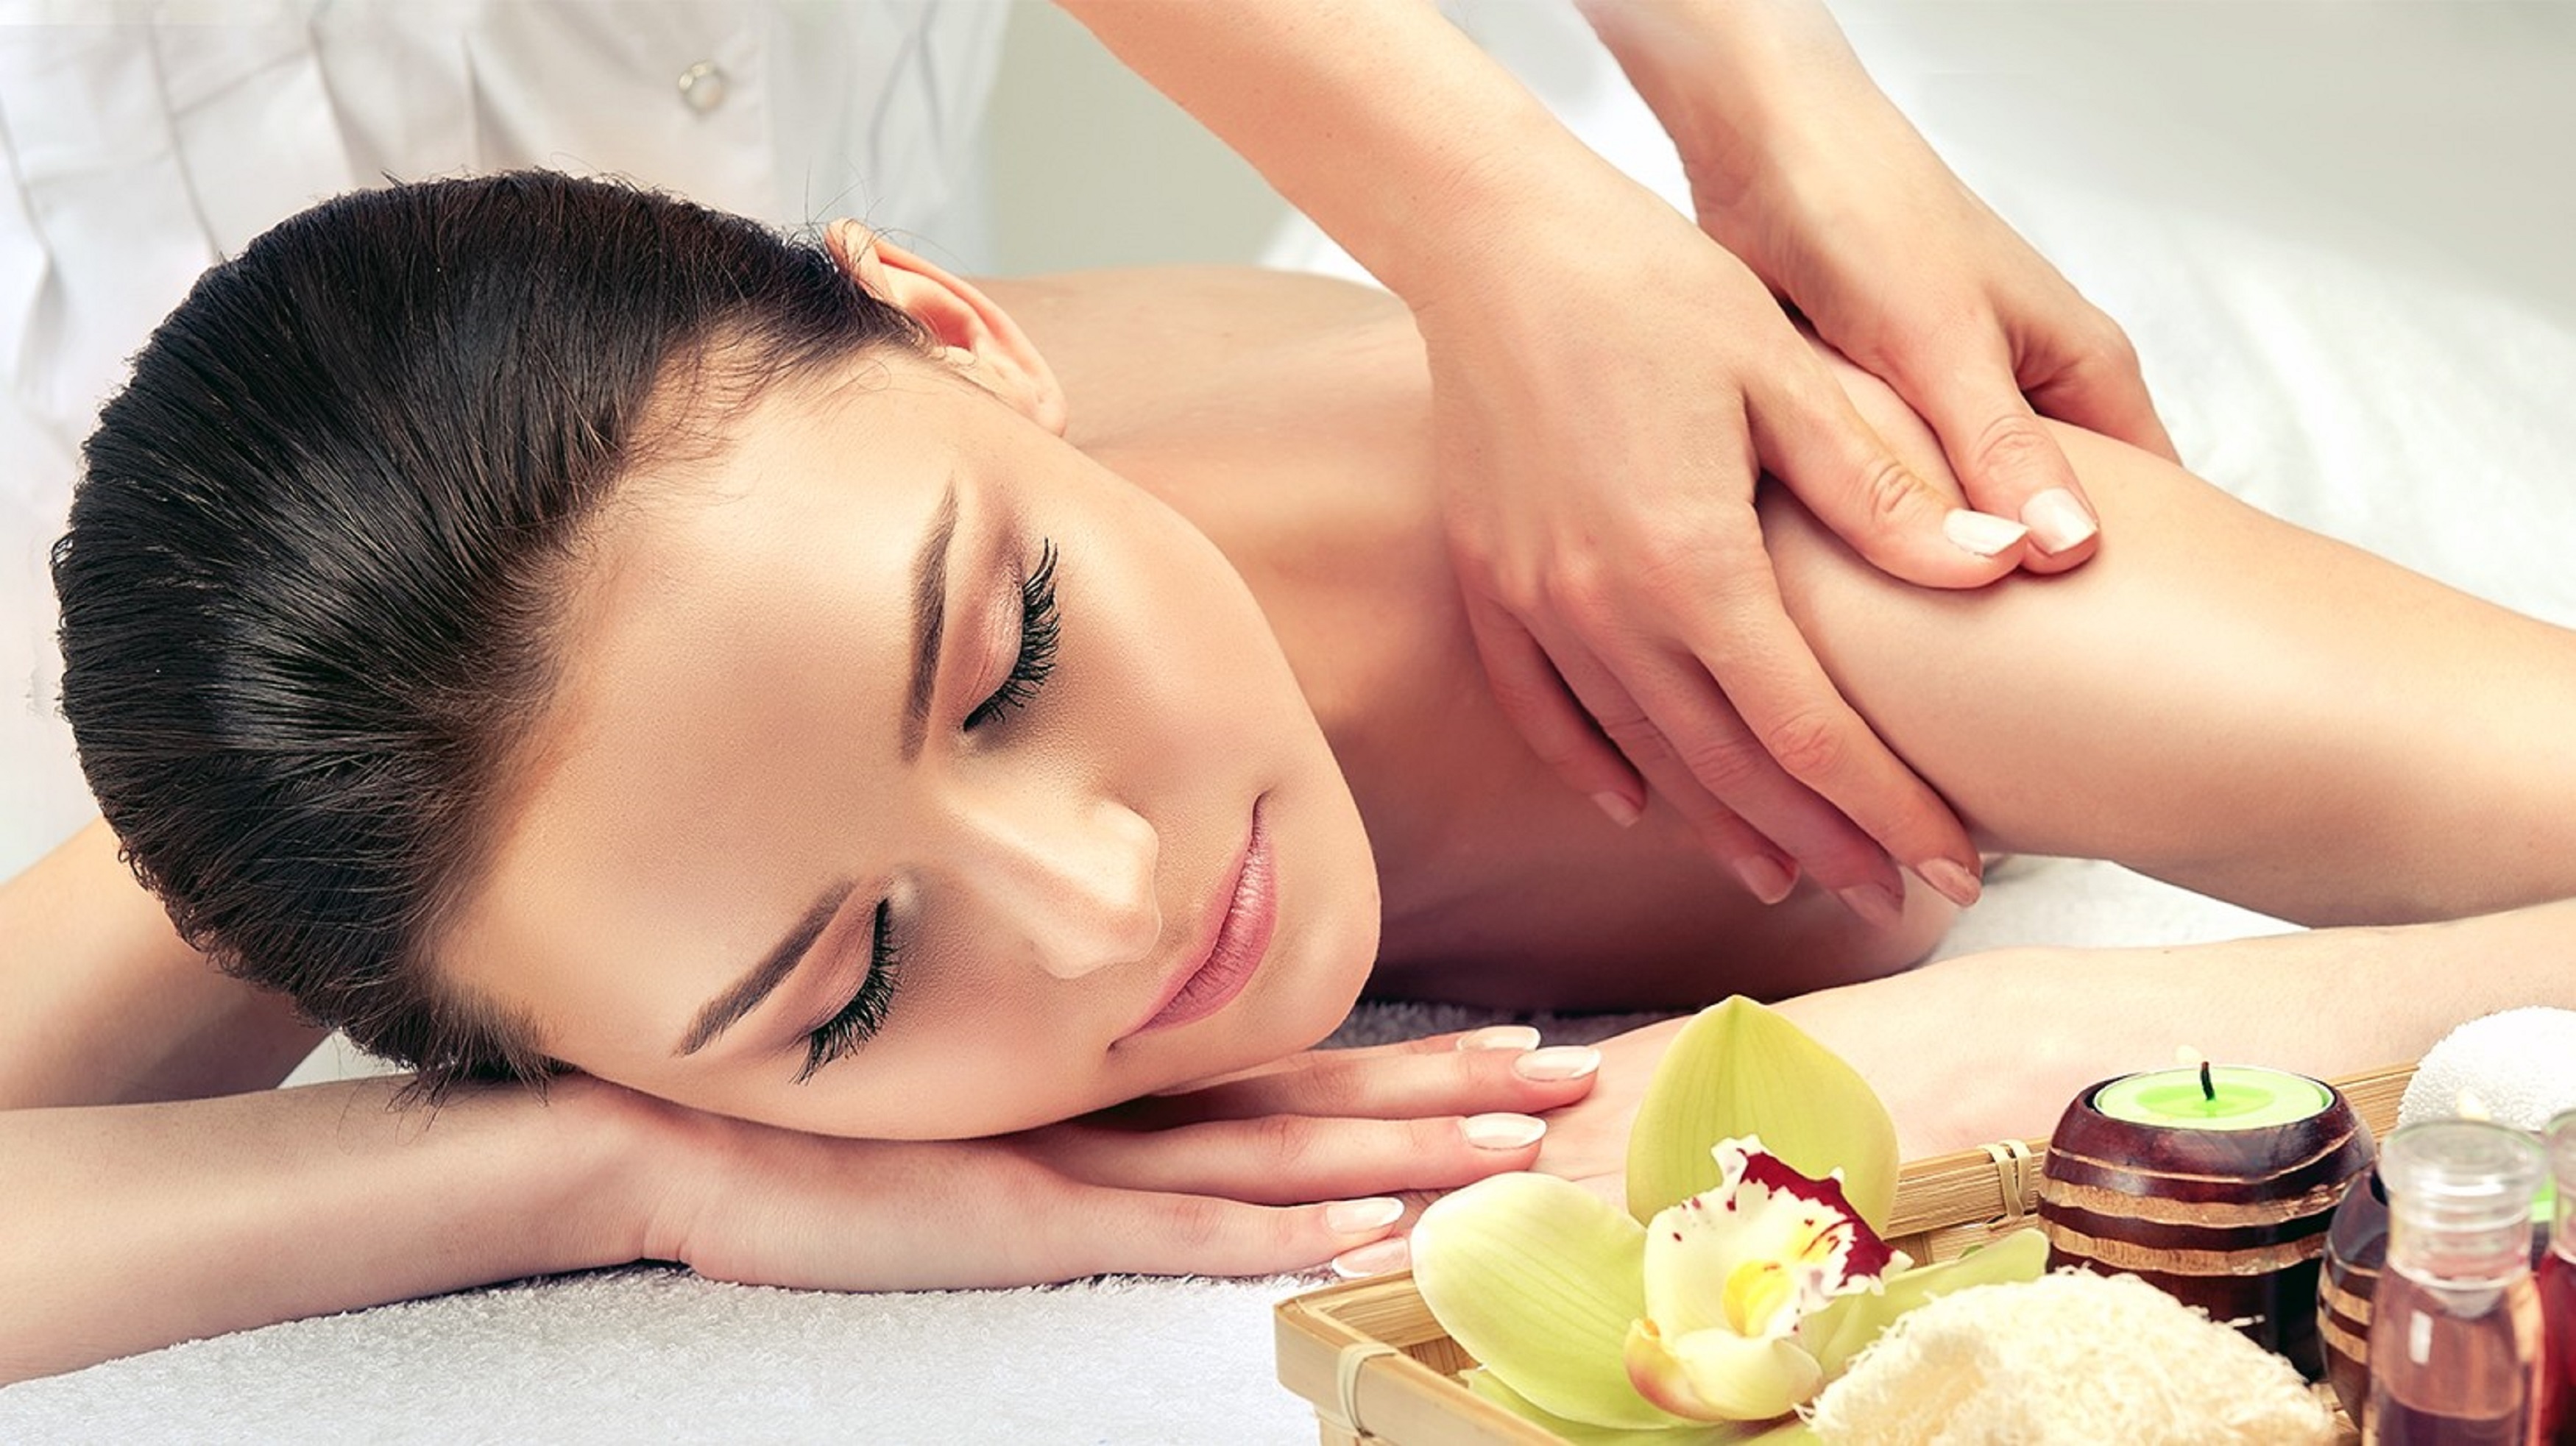
best, skin, lip, hand, smile, arm, muscle, eyelash, dress, neck, gesture, yellow, finger, happy, thigh, tableware, Cake decorating supply, nail, cake, petal, cake decorating, child, beauty, wrist, long hair, human leg, sugar cake, jewellery, nail care, dessert, brown hair, sweetness, flower arranging, fashion accessory, peach, baking, birthday, icing, flesh, pastry, fashion model, japanese idol, finger food, comfort food, abdomen, floral design, cuisine, portrait photography, buttercream, sugar paste, fondant, photo shoot, junk food, photography, baked goods, dish